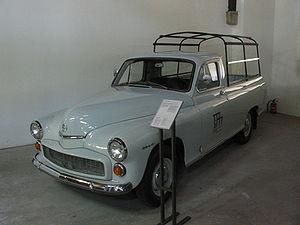
La FSO Warszawa est la première voiture produite par le constructeur automobile polonais FSO. À sa naissance en 1951, elle n’était en réalité qu’une GAZ Pobieda soviétique assemblée sous licence. Sa carrière a duré jusqu’en 1973, mais elle était encore la voiture la plus répandue en Pologne au début des années 1980.